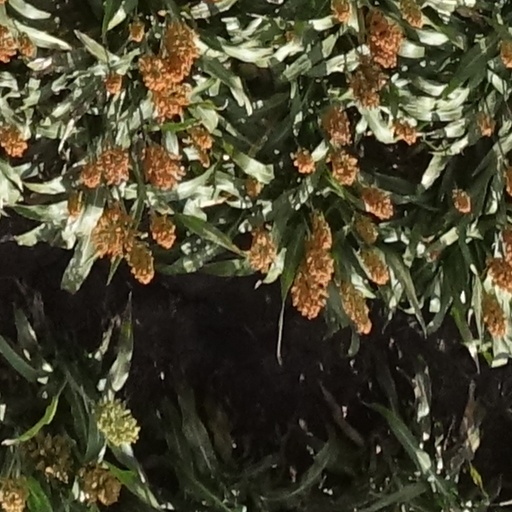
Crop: sorghum